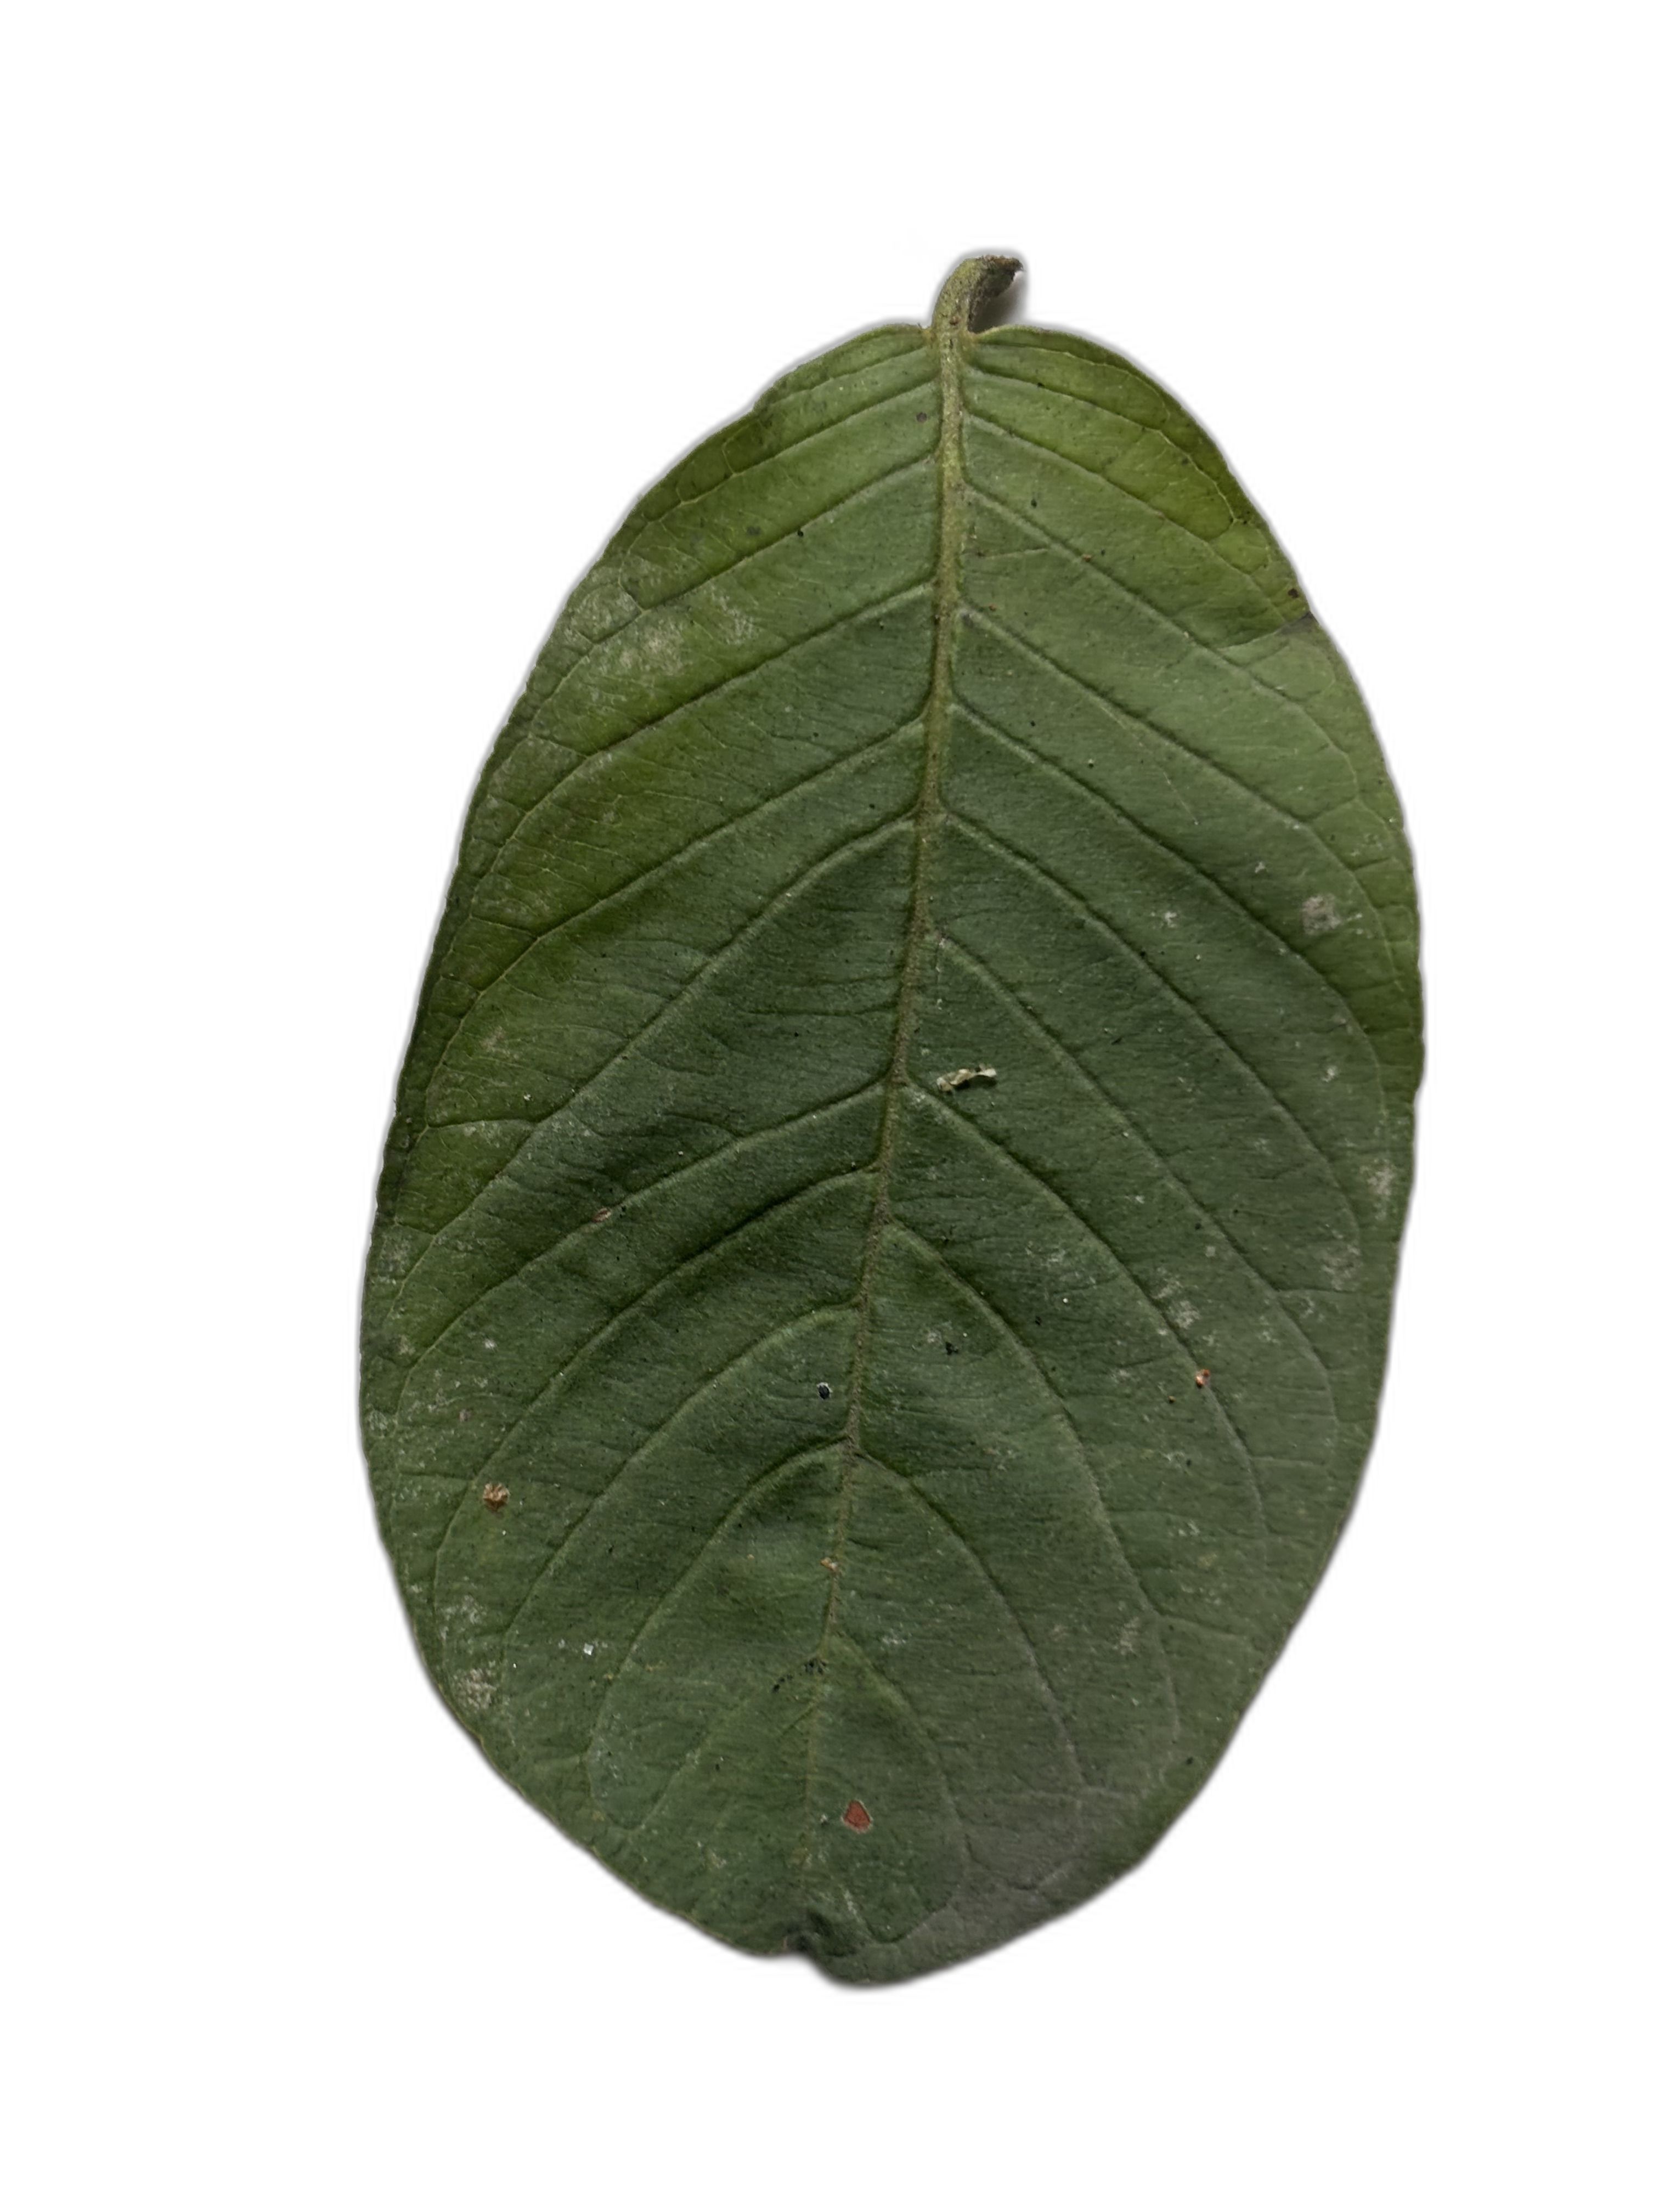
Plant part: leaf
Disease: Healthy